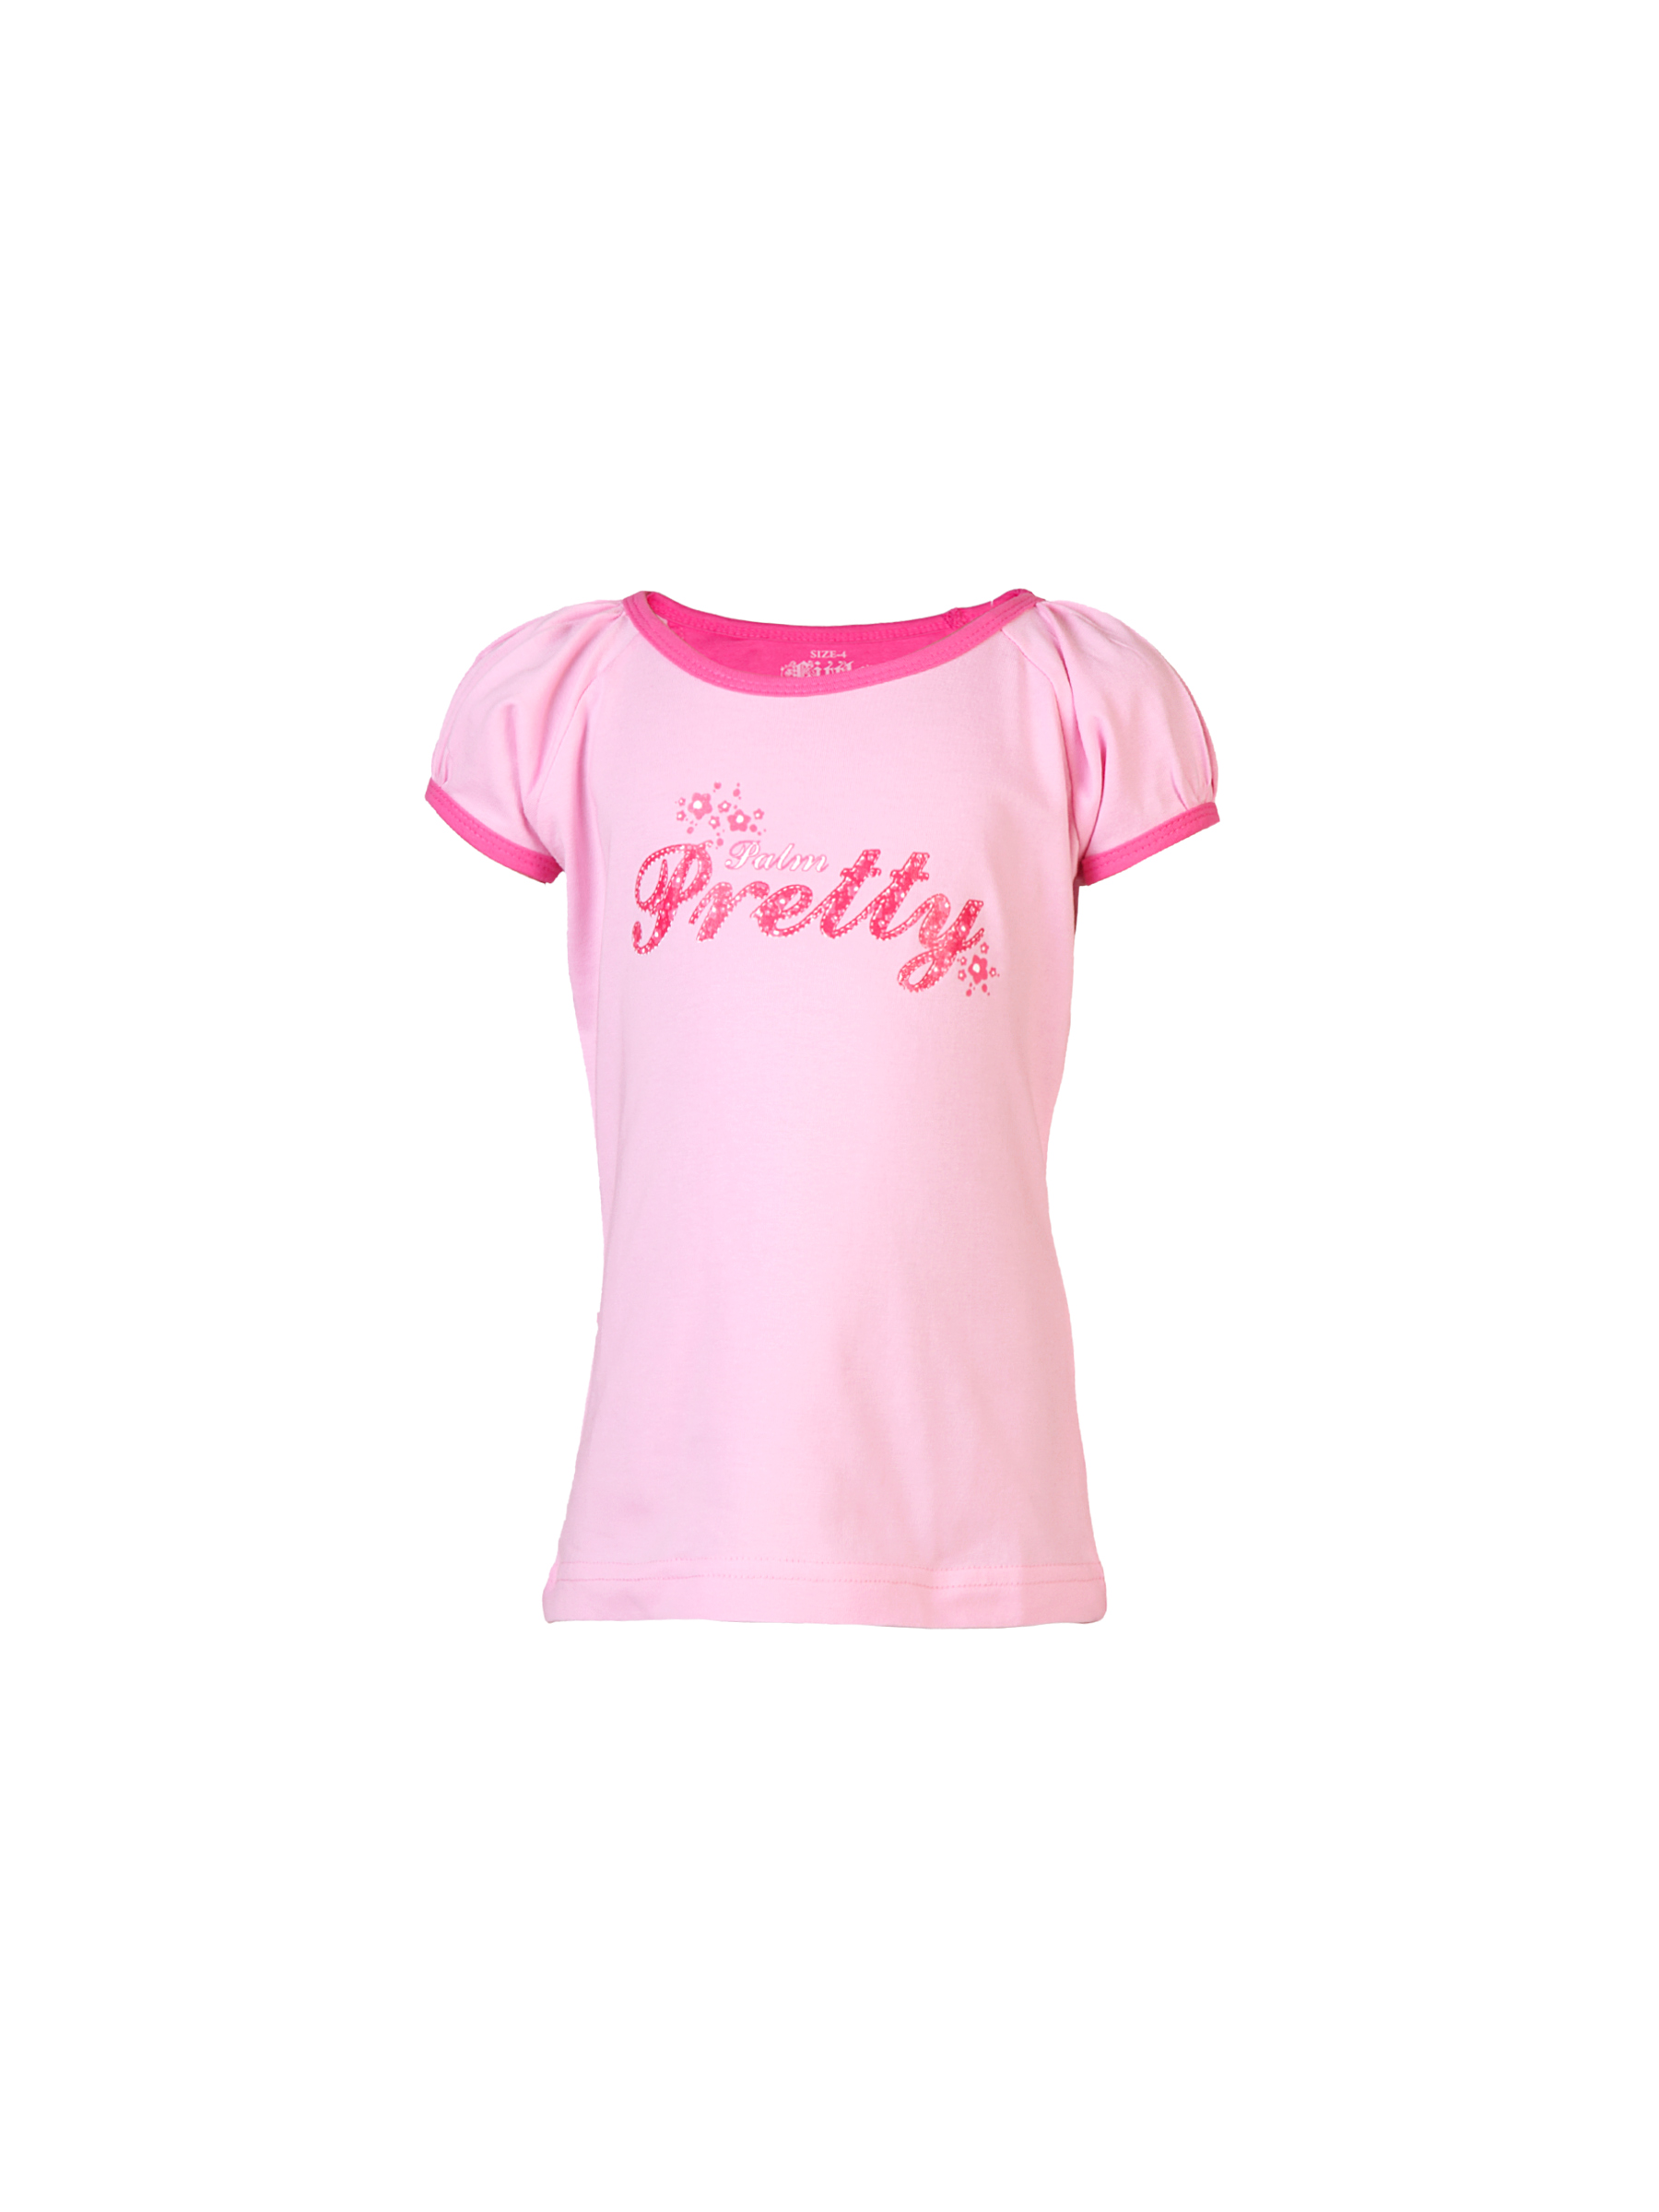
Palm Tree Kids Girls Printed Pink Tops
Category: Apparel / Topwear / Tops
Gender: Women
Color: Pink
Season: Fall 2011
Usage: Casual